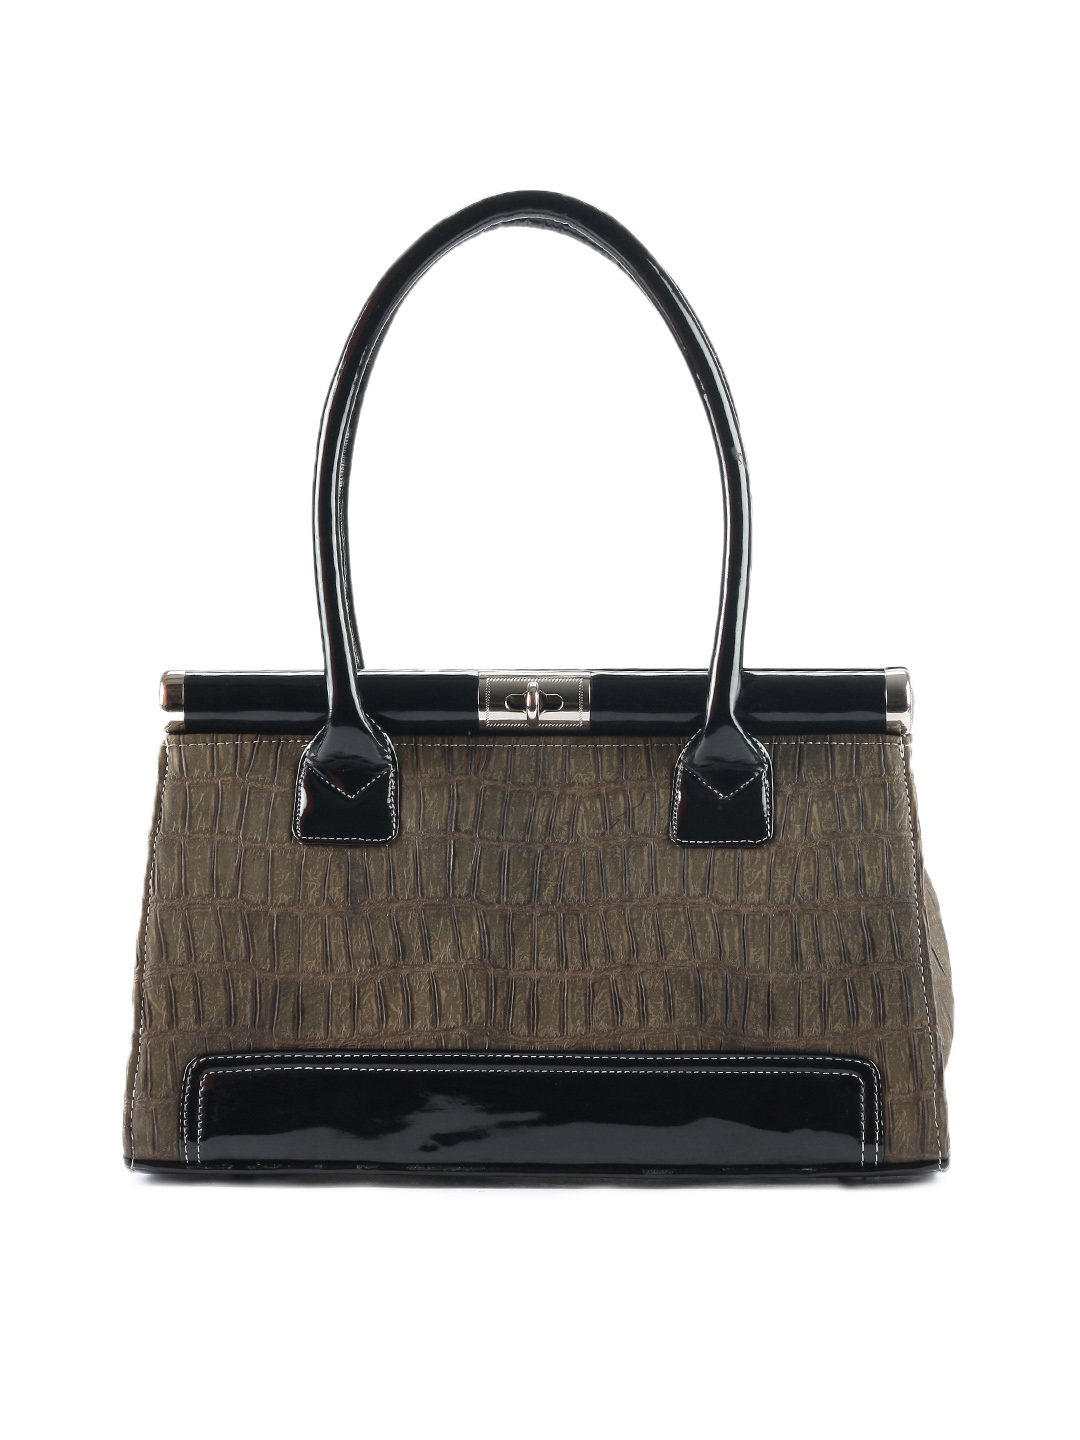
Murcia Women Casual Olive Handbag
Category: Accessories / Bags / Handbags
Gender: Women
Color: Olive
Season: Winter 2015
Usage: Casual